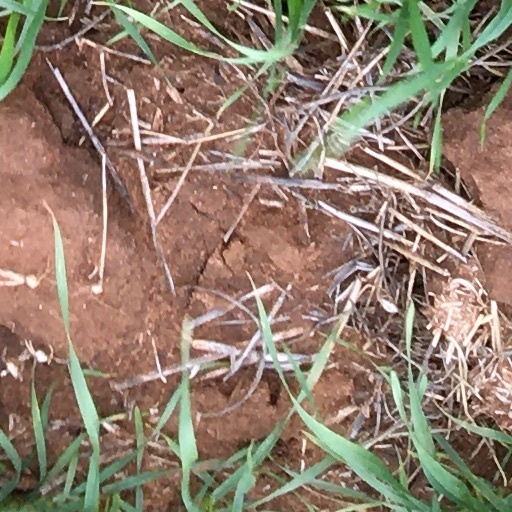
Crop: wheat